Isabelle Drummond

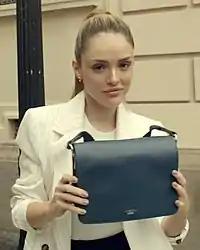
Drummond in an advertising campaign

In 2014, she played her third main role, as Megan in "Geração Brasil", repeating the partnership with the authors Filipe Miguez and Izabel de Oliveira.